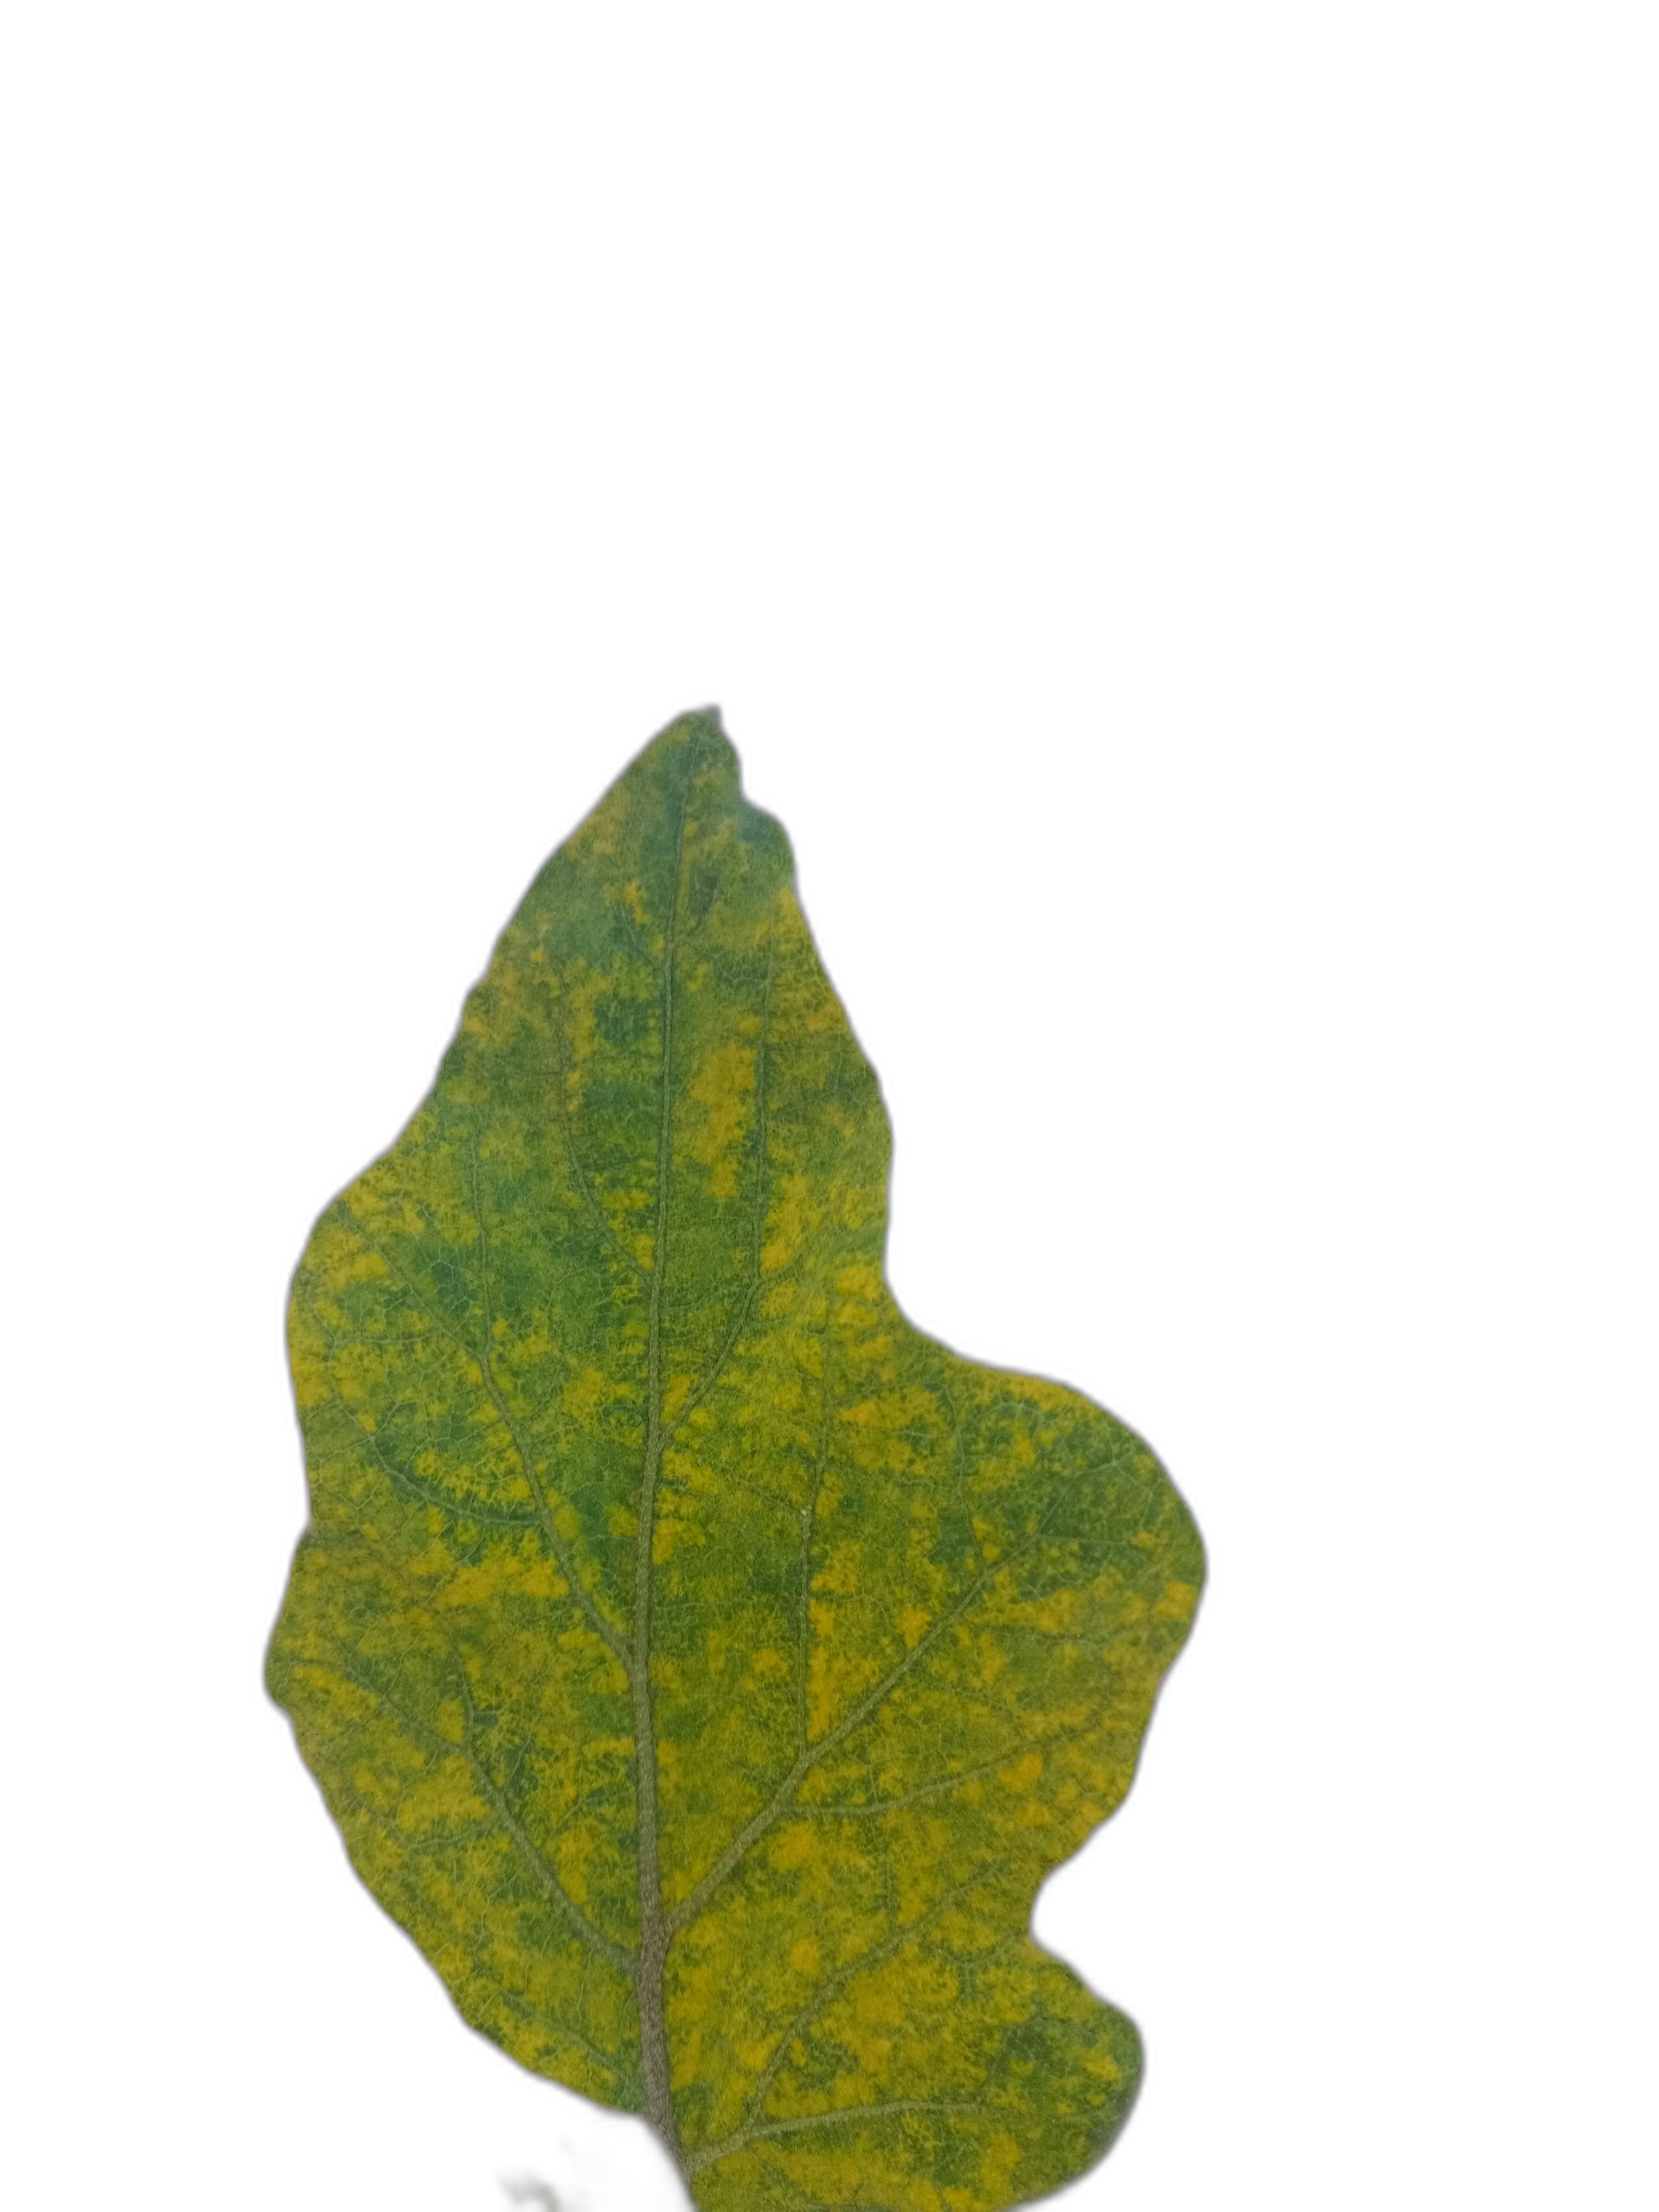
Label: Leaf Spot Disease